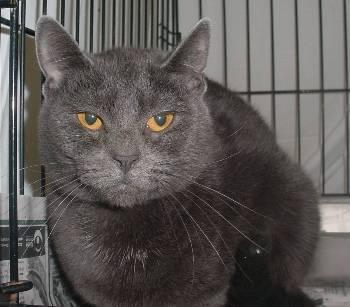
cat